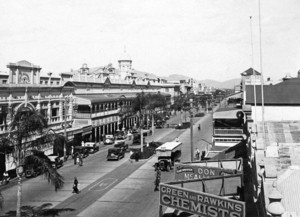
Townsville est une ville de la côte nord-est de l'Australie, située dans l'État du Queensland. C'est la plus importante ville du Queensland septentrional, et sa capitale officieuse. En 2012, elle était peuplée de 184 768 habitants. Elle est administrée au sein de la ville de Townsville.